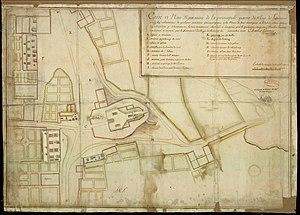
Carte et plan figuratif de la principale partie du village de Lodelinsart, avec les élévations de l'église et de quelques maisons situées sur la place en face de cette dernière, etc., exécutés par l'arpenteur Charles Lannoy, en 1722. Plan manuscrit. Hauteur
Lodelinsart est une section de la ville belge de Charleroi située en Région wallonne dans la province de Hainaut.